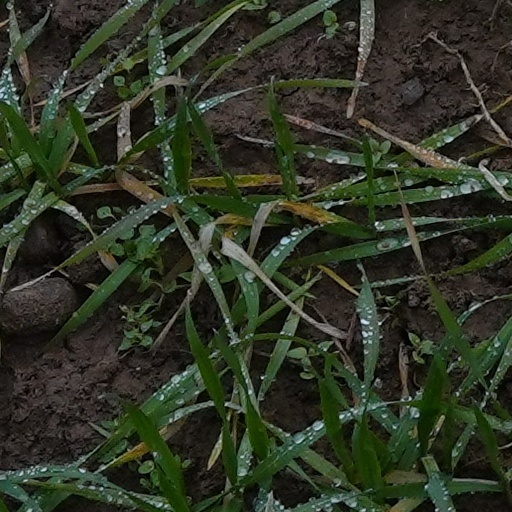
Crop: wheat